HMS Queen Elizabeth (R08)

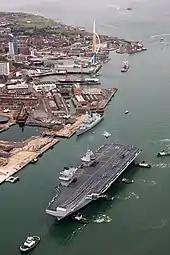
HMS "Queen Elizabeth" sailing into her home port of Portsmouth for the first time.

"Queen Elizabeth" arrived at HMNB Portsmouth for the first time on 16 August 2017 and berthed at the newly renamed Princess Royal Jetty (formerly Middle Slip Jetty).